Platinum Jubilee of Elizabeth II

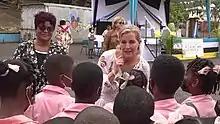
The Countess of Wessex and Forfar meeting schoolchildren during her Platinum Jubilee Tour of Saint Lucia

On Accession Day, Governor-General Sir Bob Dadae reflected on the Queen's life and said that Papua New Guineans are proud to have Elizabeth II as their Queen. He said: